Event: Nepal Earthquake
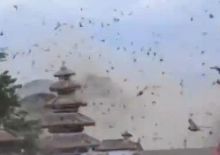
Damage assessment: damage